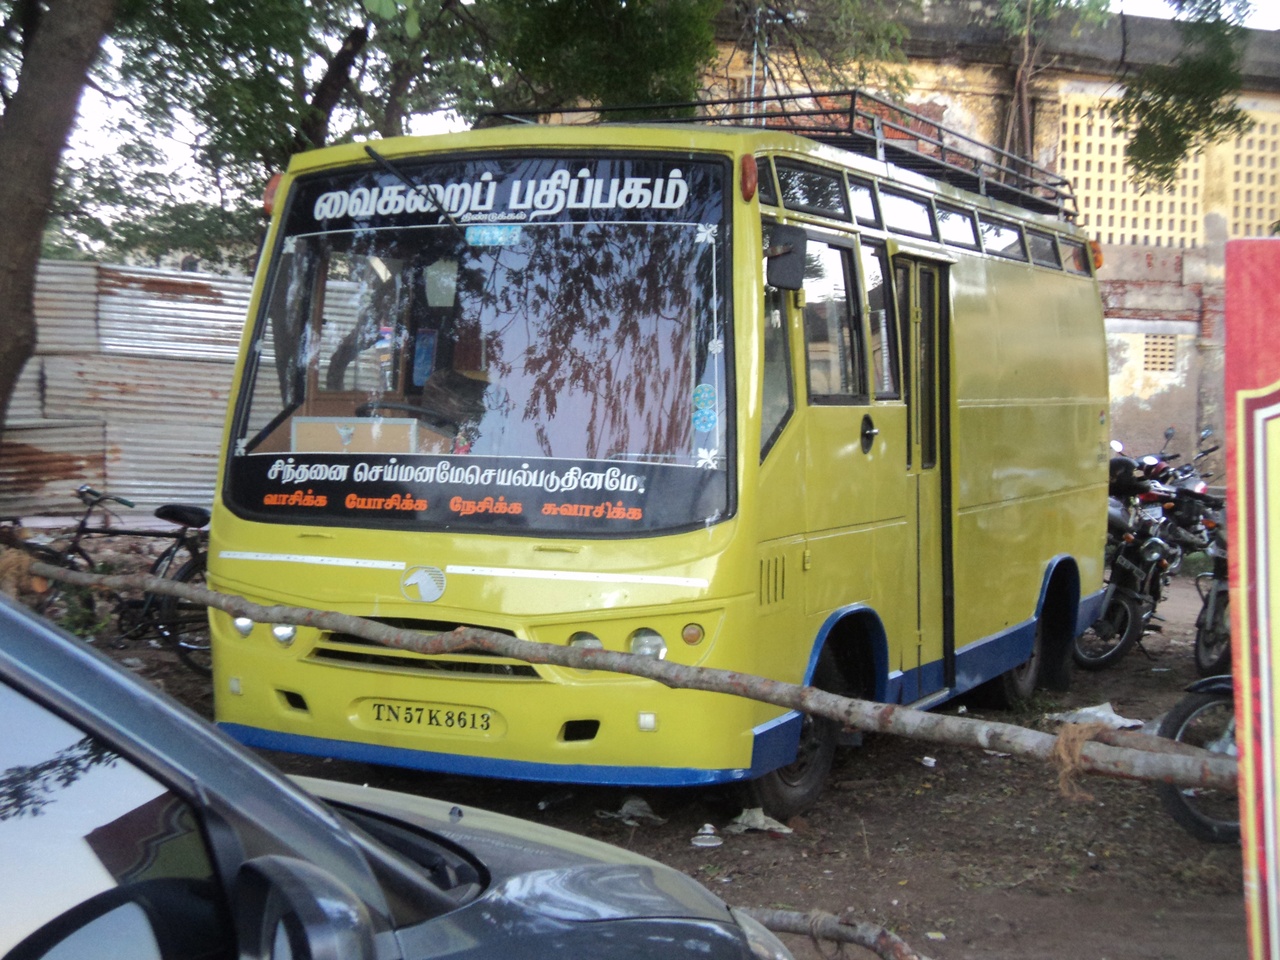
தமிழகத்தின் தலைநகர் சென்னையில் நடந்த 35வது புத்தகத்திருவிழாவின் காட்சிகளில் ஒன்று